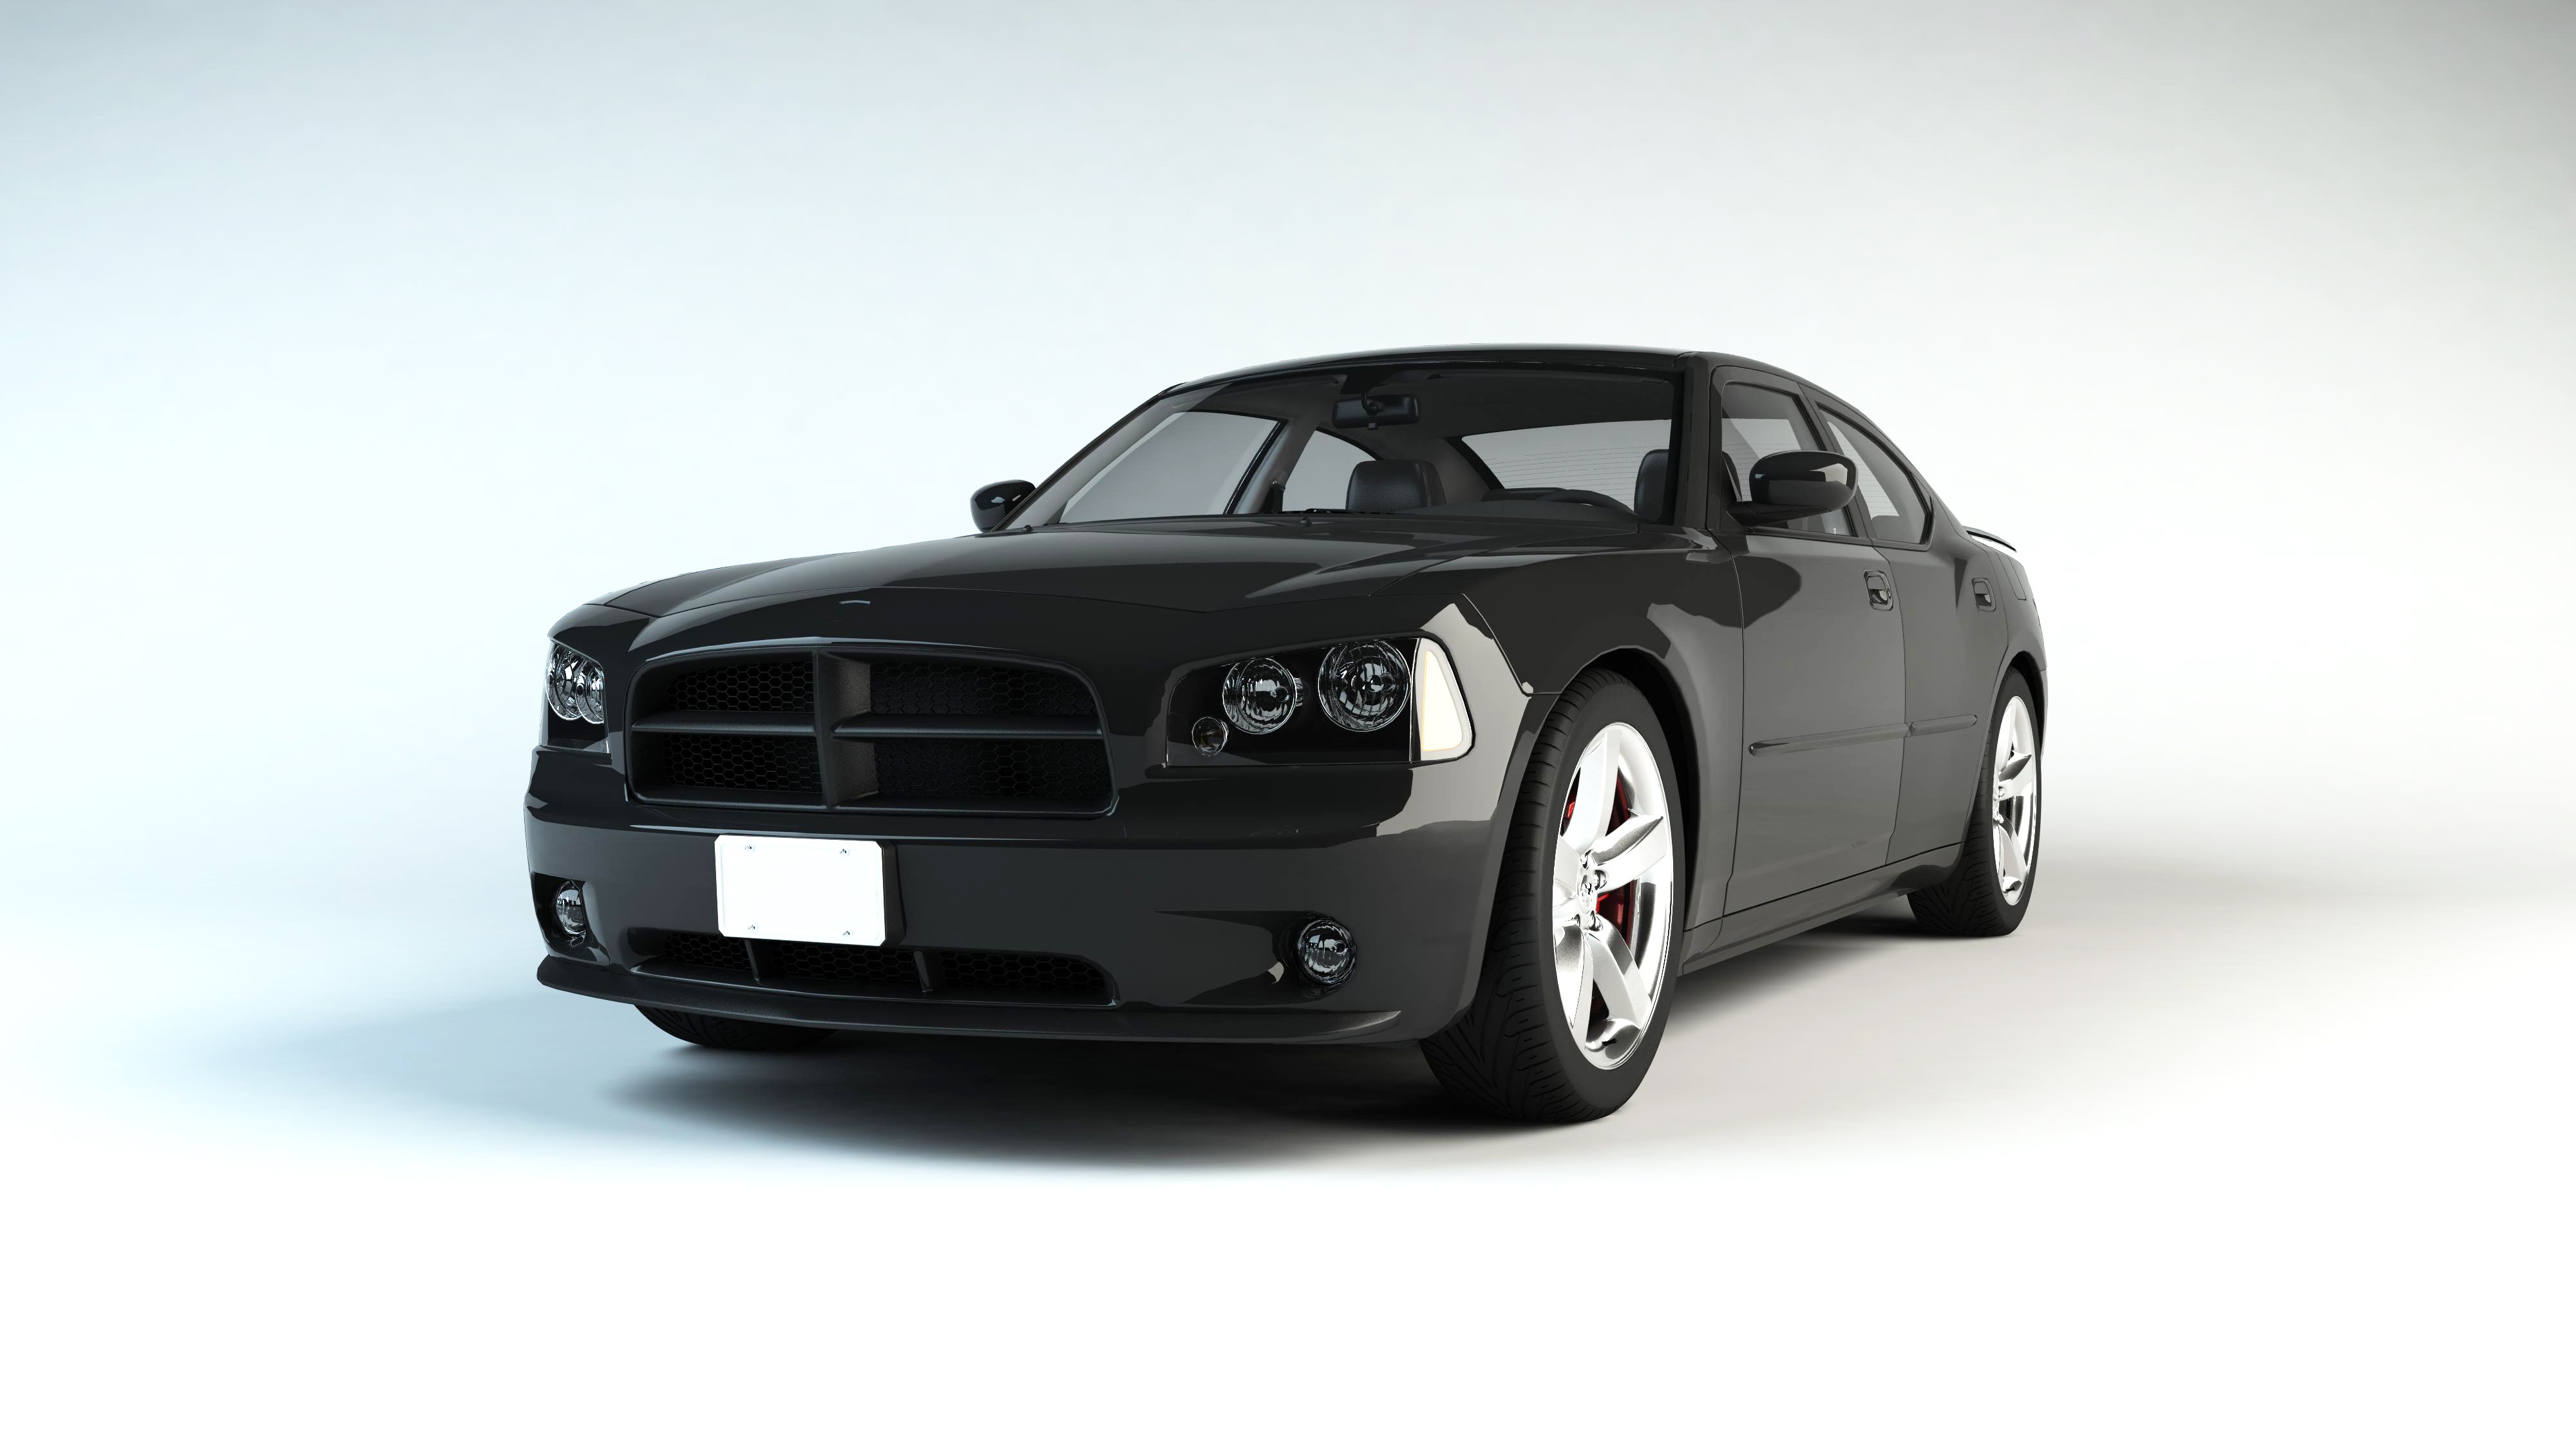
car, wheel, model, vehicle, classic car, grille, bumper, muscle car, rim, 3d, model car, land vehicle, automobile make, automotive exterior, automotive design, luxury vehicle, stock car racing, 3d car model, 3d car wallpaper, 3d wallpapers for desktop, 3d wallpapers, hd car wallpapers